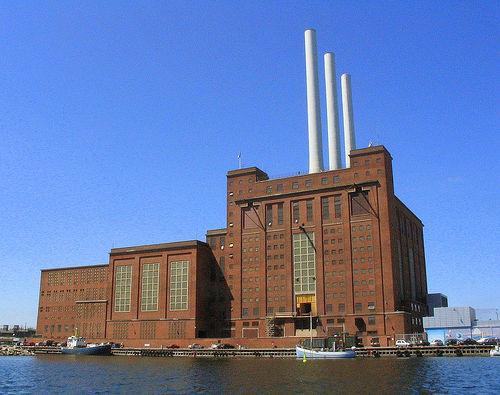
Weather: sun or clear